Goal of the Dead

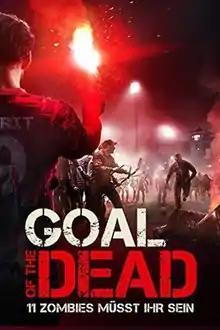
Film poster

Goal of the Dead is 2014 French sports horror comedy film directed by Thierry Poiraud and Benjamin Rocher; written by Tristan Schulmann, Marie Garel Weiss, Quoc Dang Tran, Ismaël Sy Savané, and Laetitia Trapet; and starring Alban Lenoir, Charlie Bruneau, Tiphaine Daviot, Ahmed Sylla, and Alexandre Philip as association football players and fans who must battle zombies when the entire stadium becomes infected.